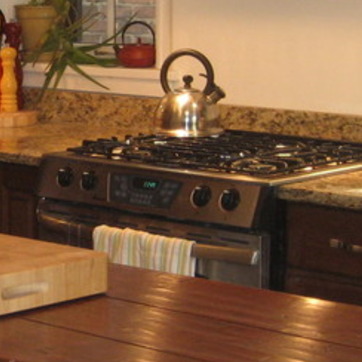
Material: metal